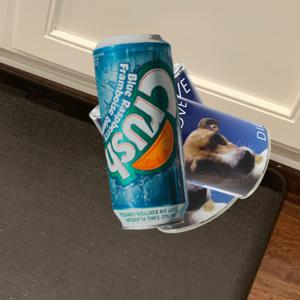
Label: cans